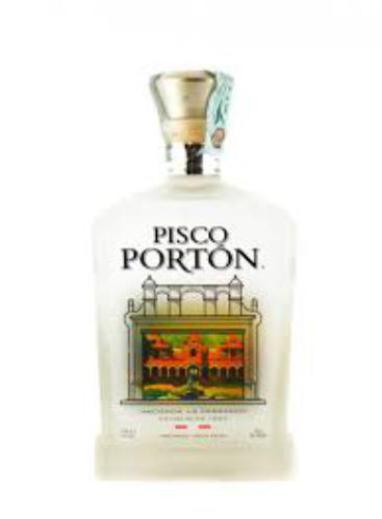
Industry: Food